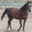
Label: horse